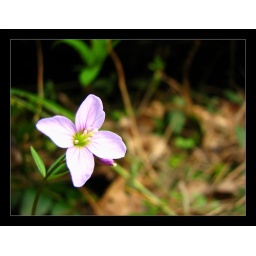
A pretty pink flower in the woods.Taken March 31, 2008, at the Tualatin Hills Nature Park in Beaverton, OR.